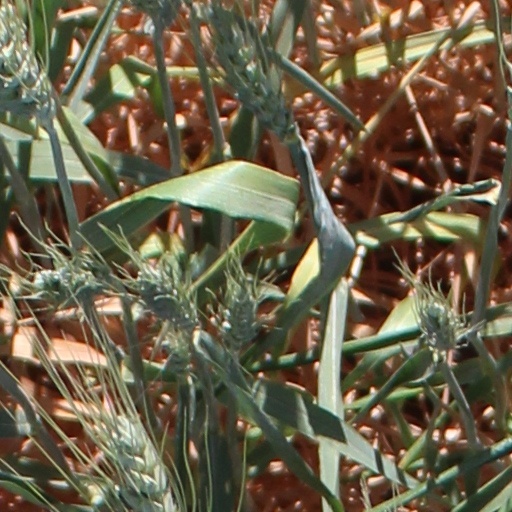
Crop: wheat